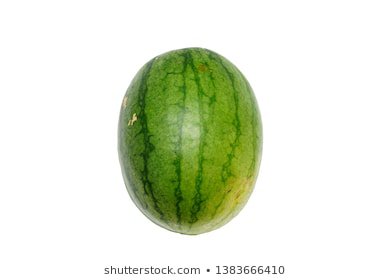
Label: Watermelon